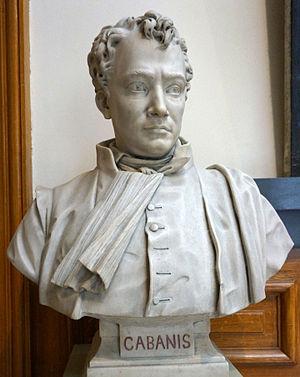
dans les couloirs qui menent au Musée d'histoire de la médecine.
Le lycée Georges-Cabanis est un établissement d'enseignement secondaire et supérieur public de la ville de Brive-la-Gaillarde en Corrèze. Il est situé au nᵒ 6 boulevard Henri-de-Jouvenel dans le centre-ville. Le collège Georges-Cabanis est situé à côté au au nᵒ 2 boulevard Henri-de-Jouvenel.
La rue Cabanis est une voie située dans le quartier du Parc-de-Montsouris du 14ᵉ arrondissement de Paris, en France.
Pierre Jean Georges Cabanis, né le 5 juin 1757 au manoir de Salagnac, à Cosnac, et mort le 5 mai 1808 dans le hameau de Rueil, à Seraincourt, est un médecin, physiologiste, philosophe et député français. Influencé par les idées des Lumières, membre de la Société des amis de la Constitution, il est l'un des réformateurs de l'enseignement de la médecine en France.